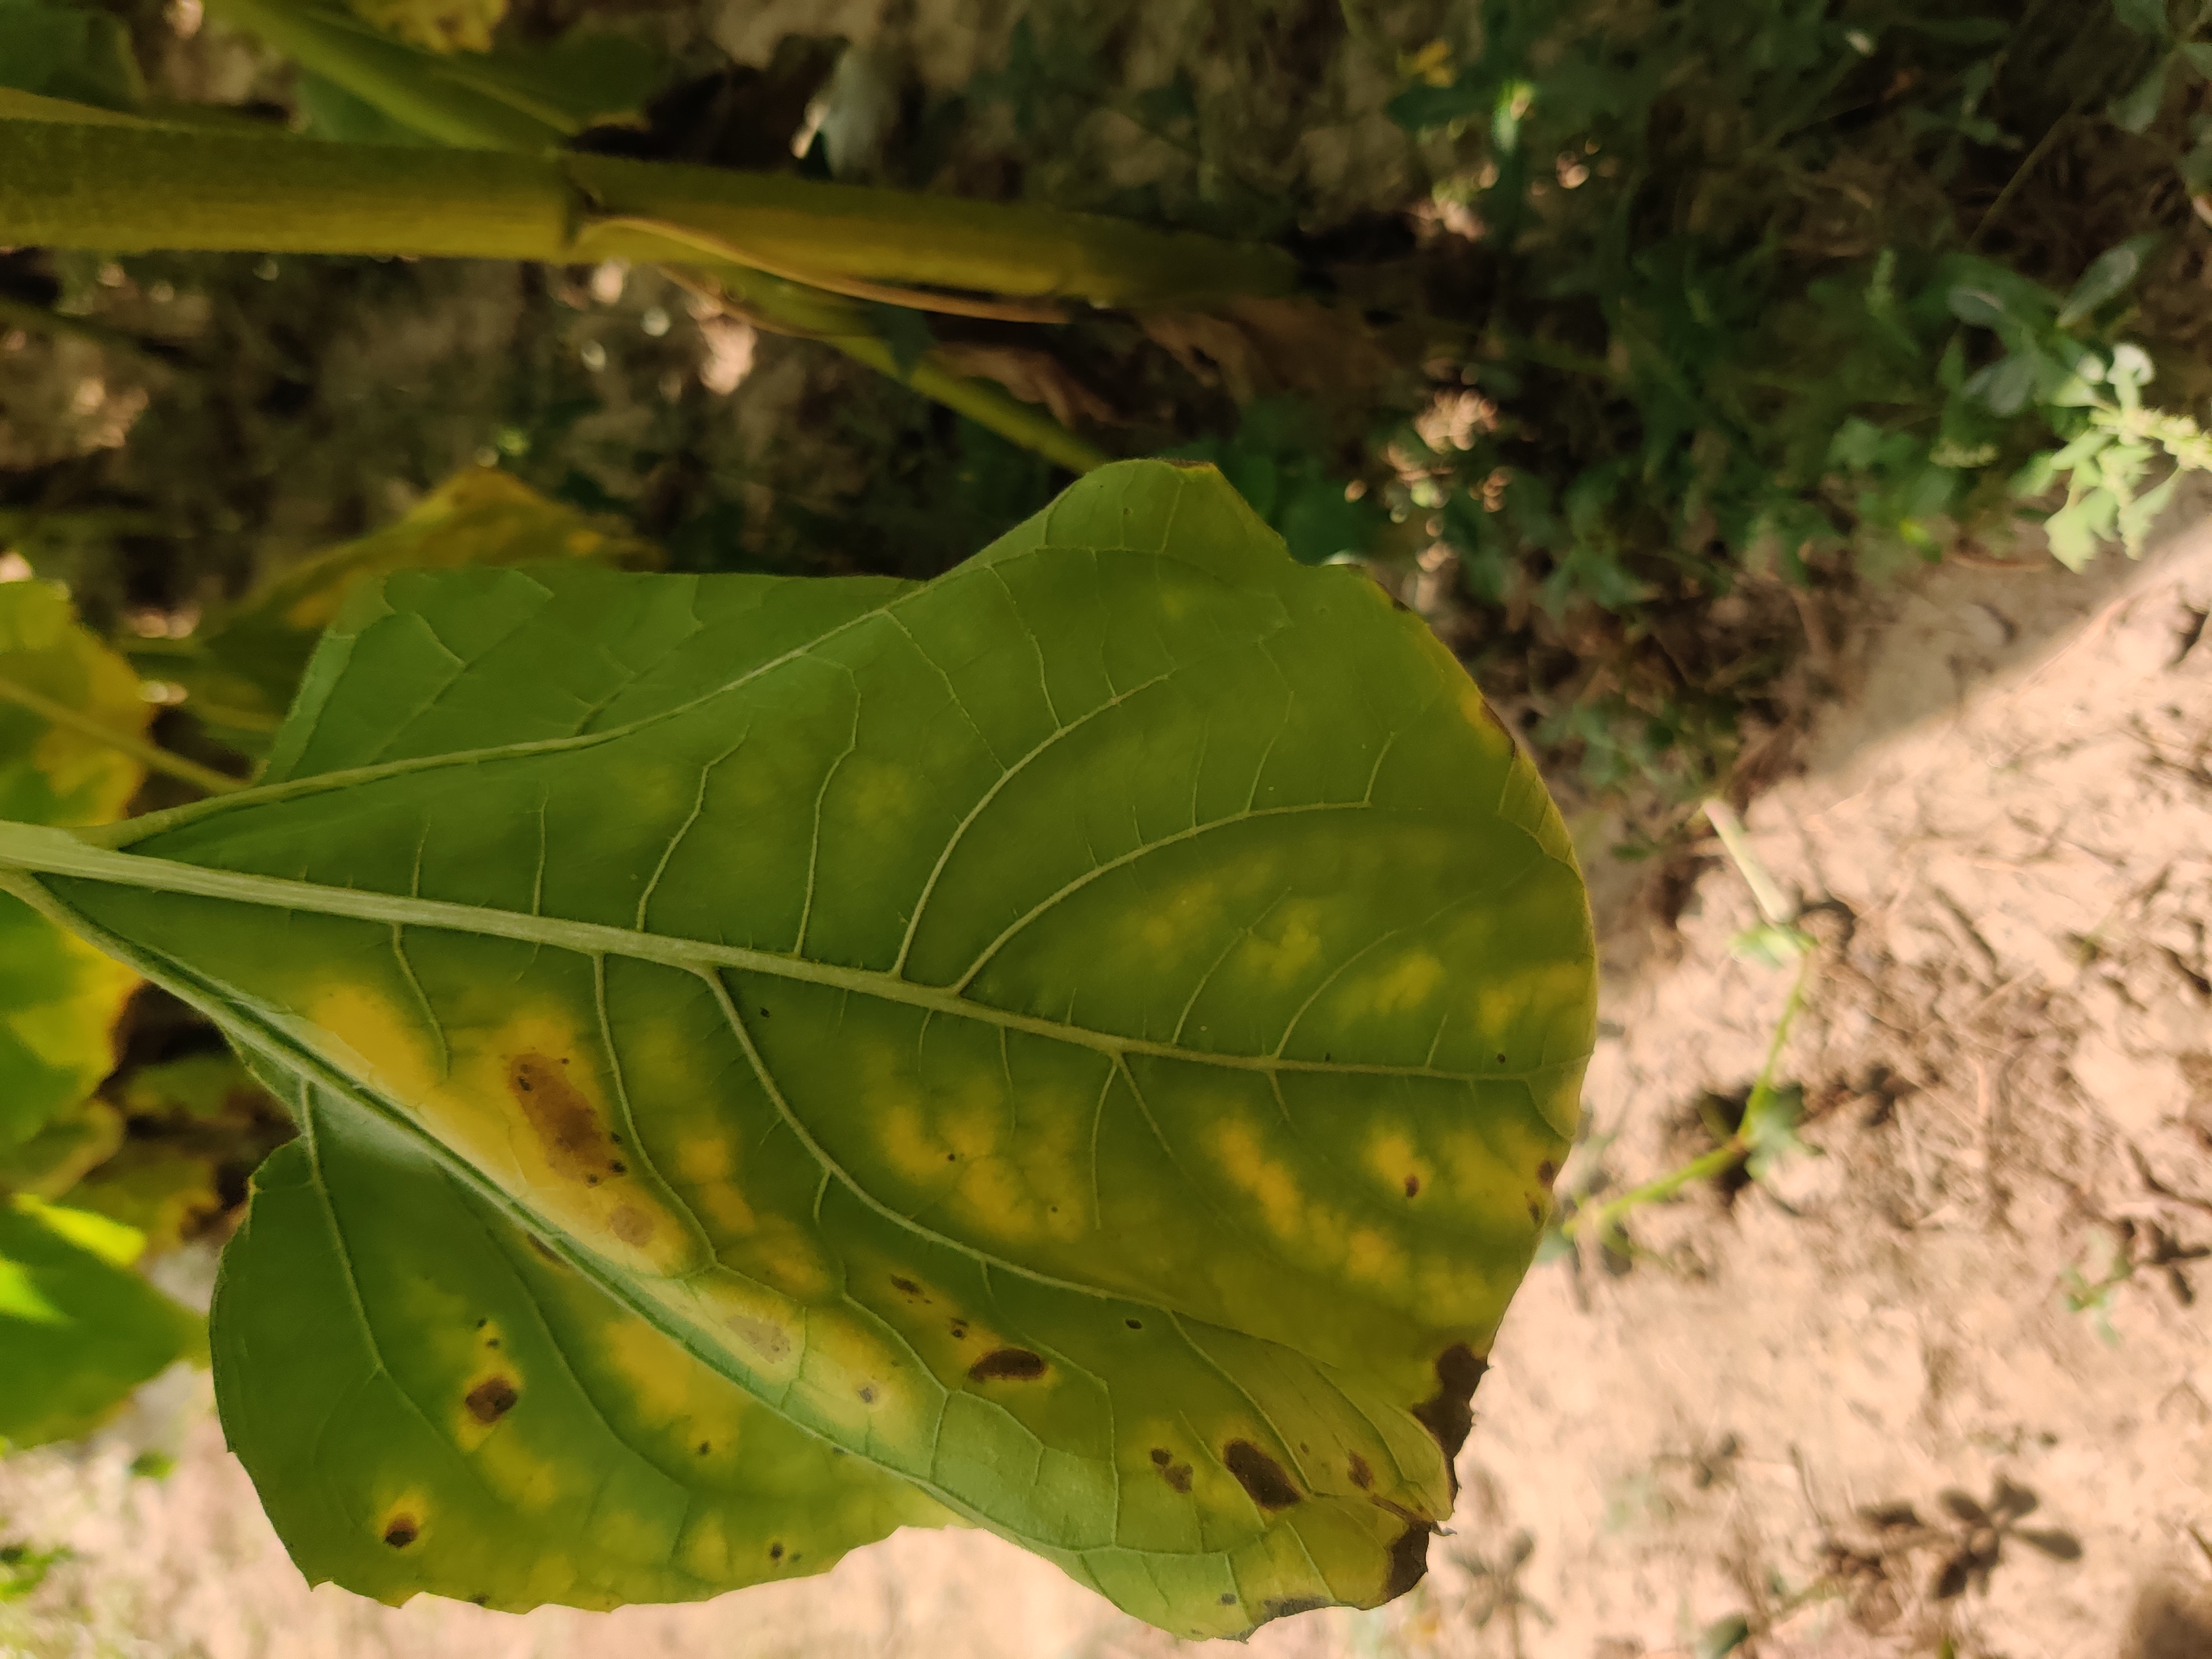
Label: Downy_mildew